Anil Kapoor filmography

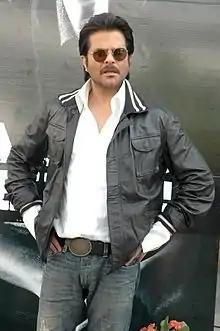
Kapoor at the audio release of "Black N White"

Anil Kapoor is an Indian actor and producer and has appeared in more than 138 Hindi films, as well as international films and television series. His career has spanned over 45 years as an actor, and as a producer since 2005.